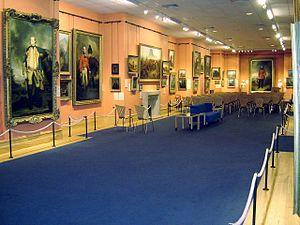
Le National Army Museum - litt. : Musée National de l'Armée, musée militaire thématique et historique situé dans le quartier de Chelsea à Londres, est le musée national de la British Army.